Pendidikan Stadium

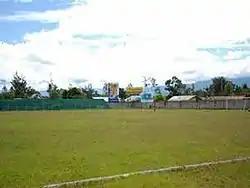

Pendidikan Stadium (Wamena Education Stadium) is a multi-use stadium in Wamena, Indonesia. It is currently used mostly for football matches and is used as the home stadium for Persiwa Wamena. The stadium has a capacity of 5,000 people.